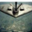
Label: airplane